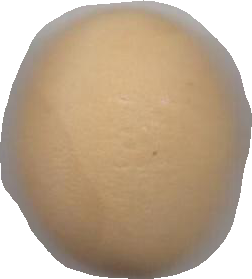
Variety: Dega